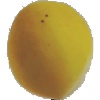
Label: Peach 2